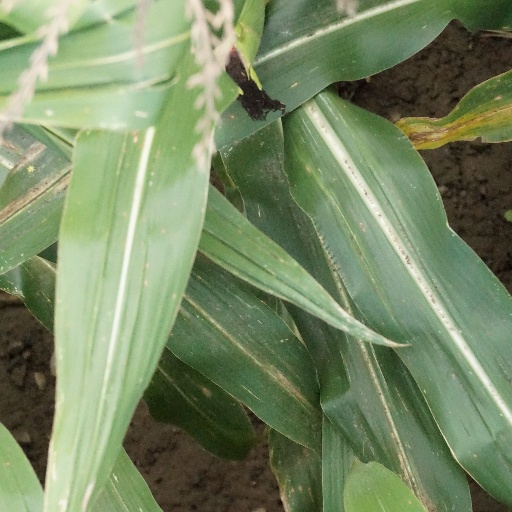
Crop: maize; corn